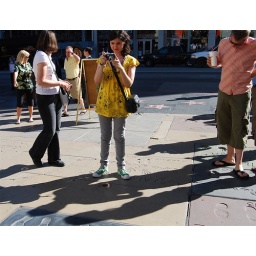
This girl in yellow just stood out with her bright colors she was wearing.